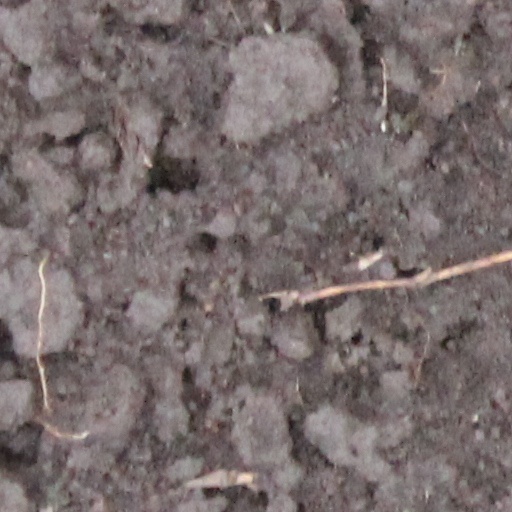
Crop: wheat